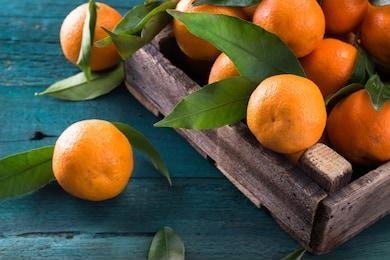
Label: mandarine